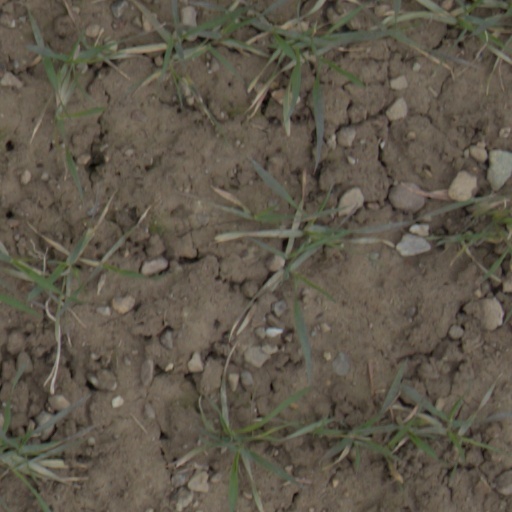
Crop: wheat